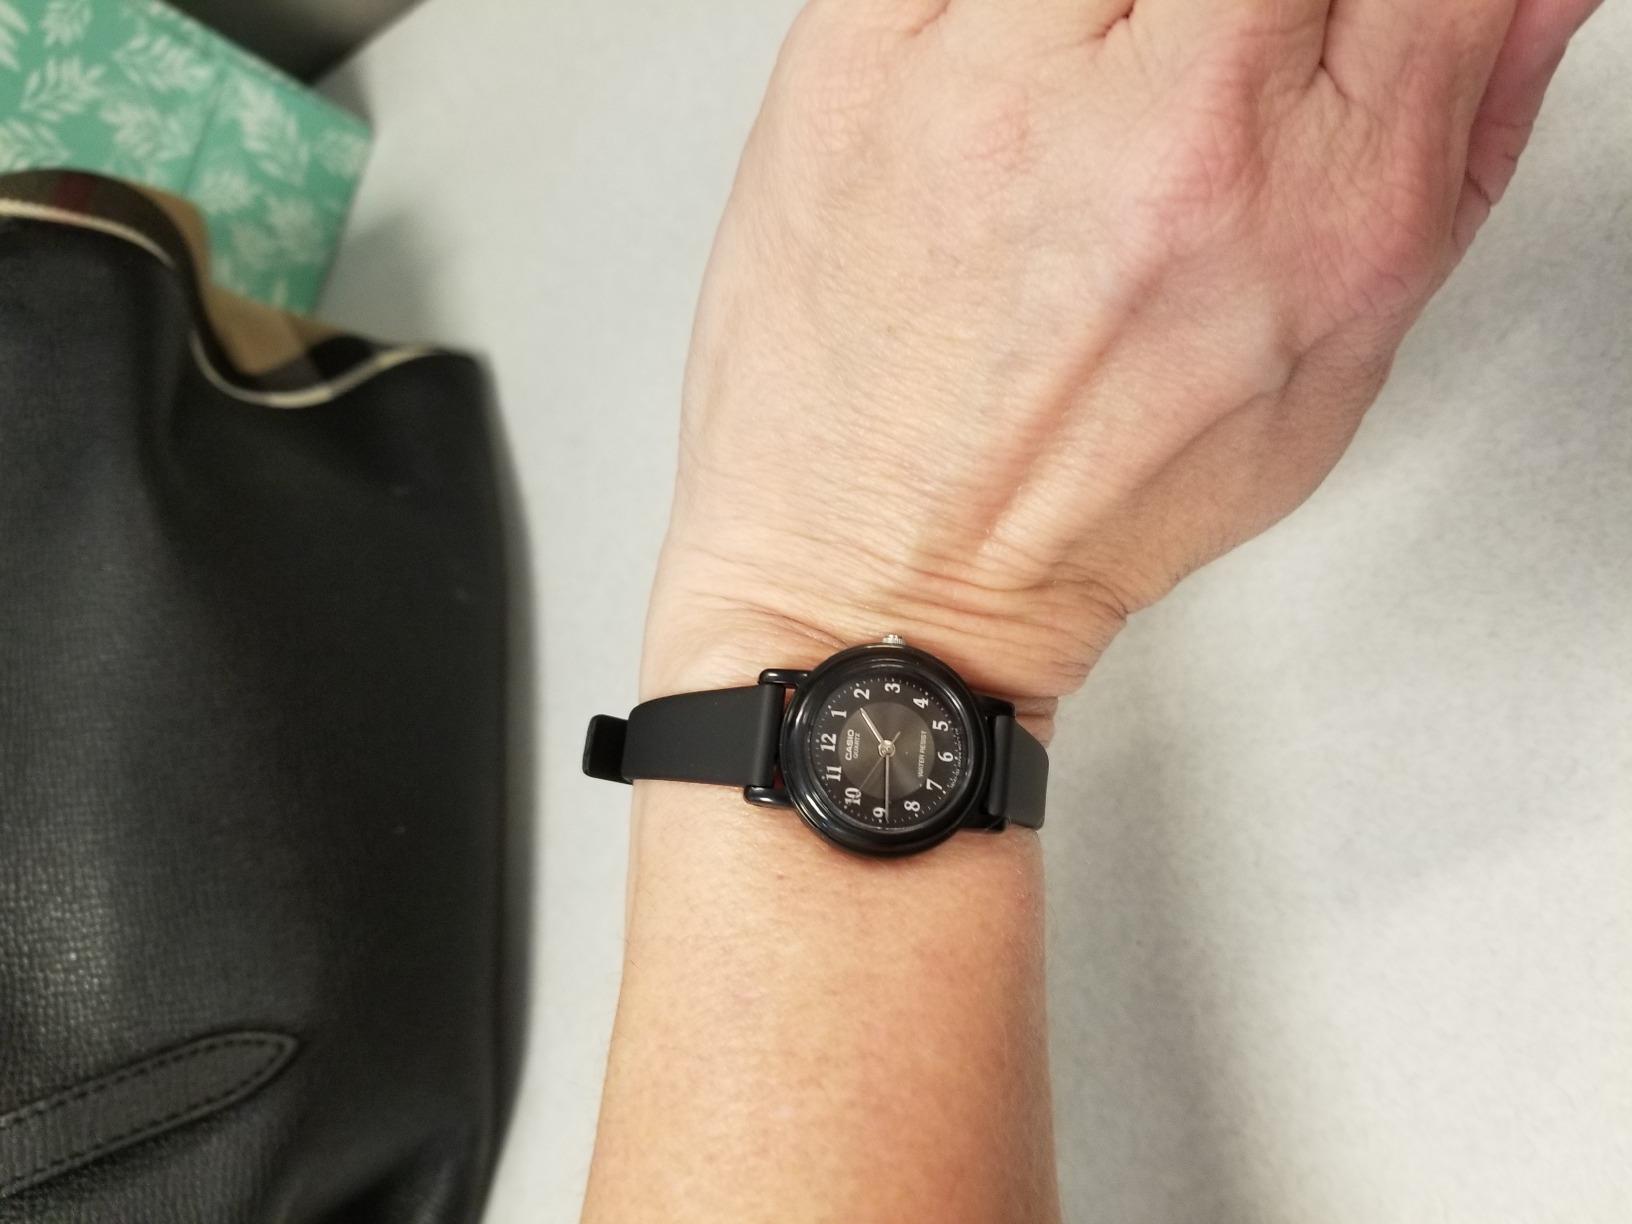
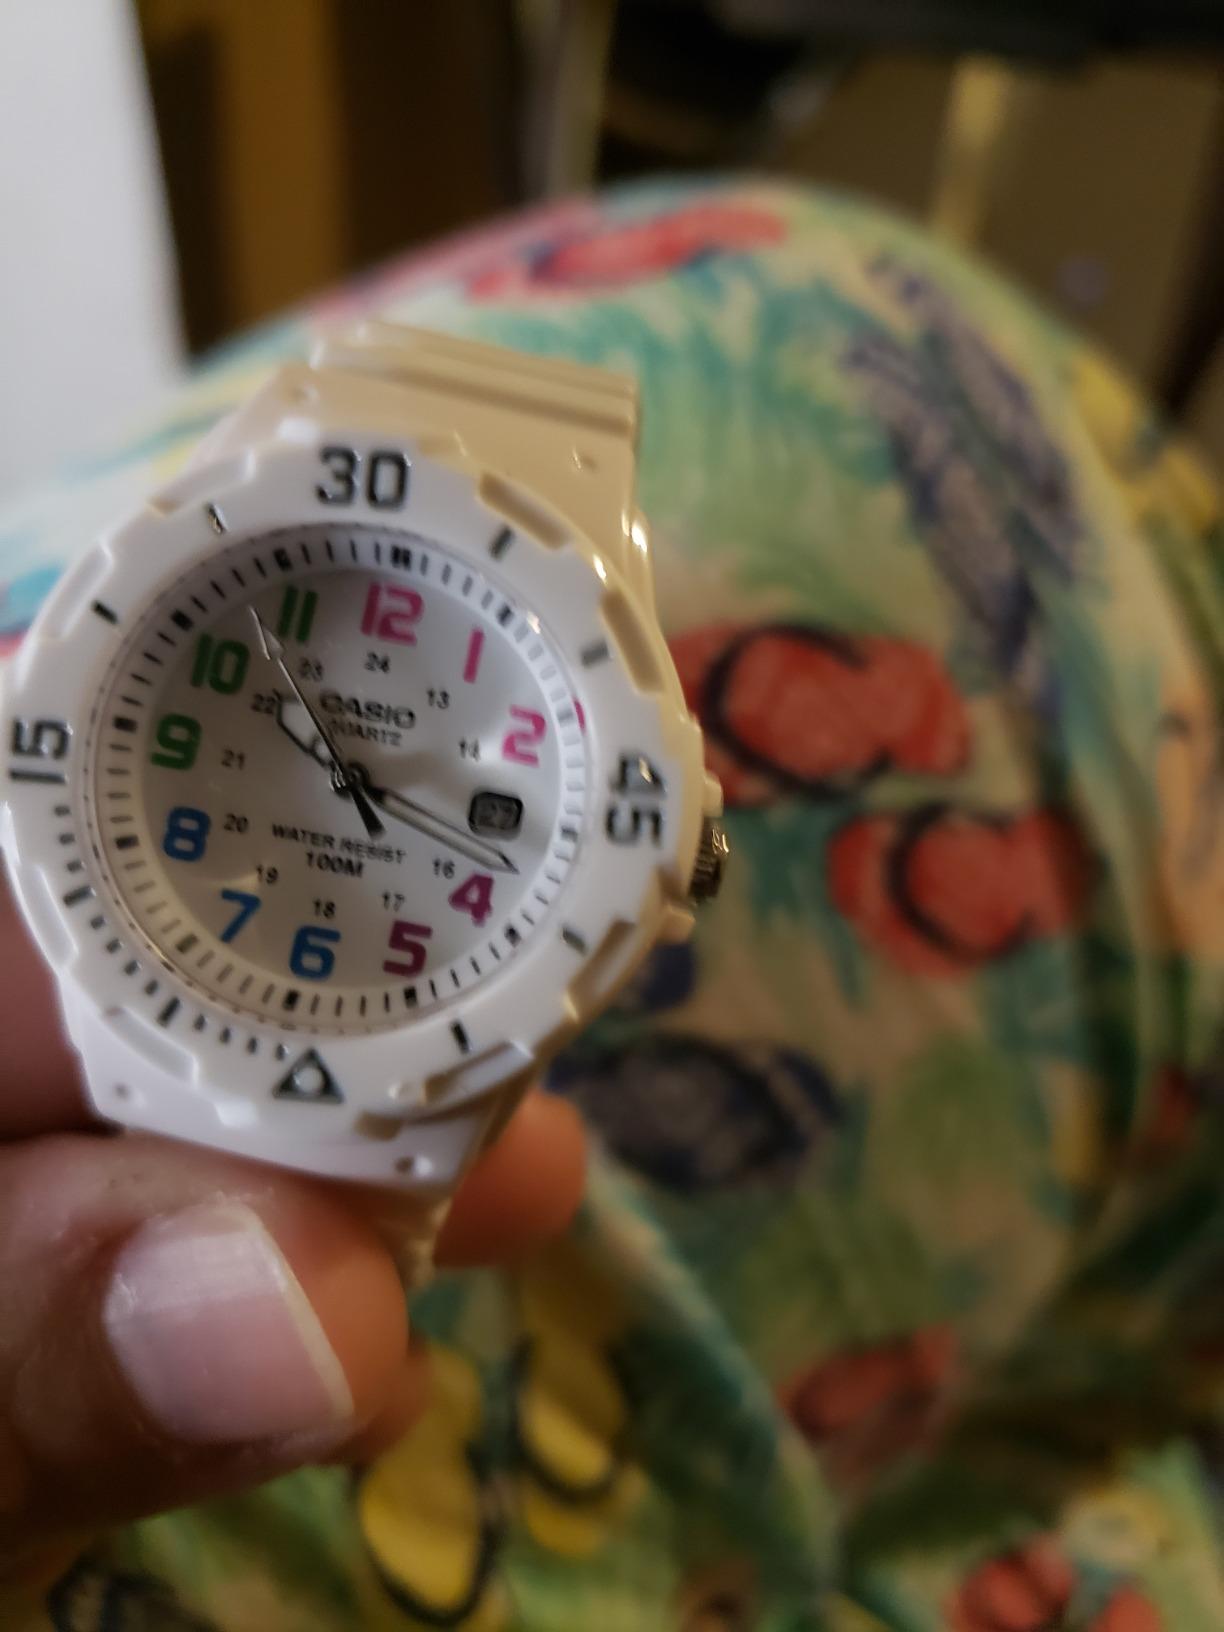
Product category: accessories_watch
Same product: no